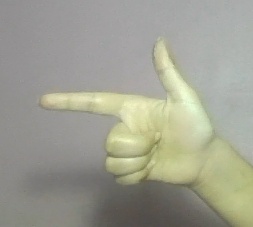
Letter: yaa